Sandia Formation

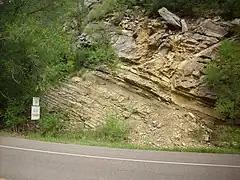
Sandia Formation in the Sandia Mountains

The Sandia Formation is a geologic formation in New Mexico, United States. Its fossil assemblage is characteristic of the early Pennsylvanian.